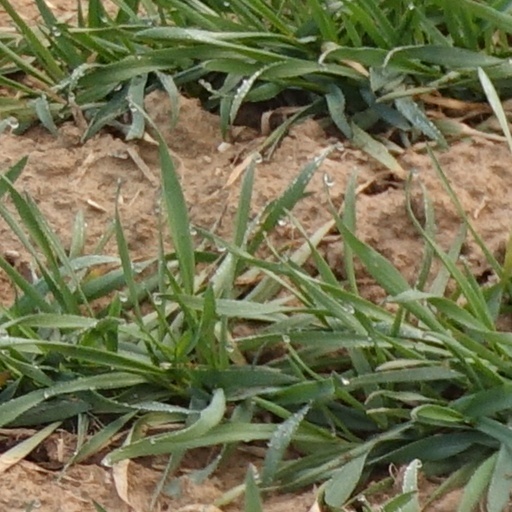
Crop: wheat